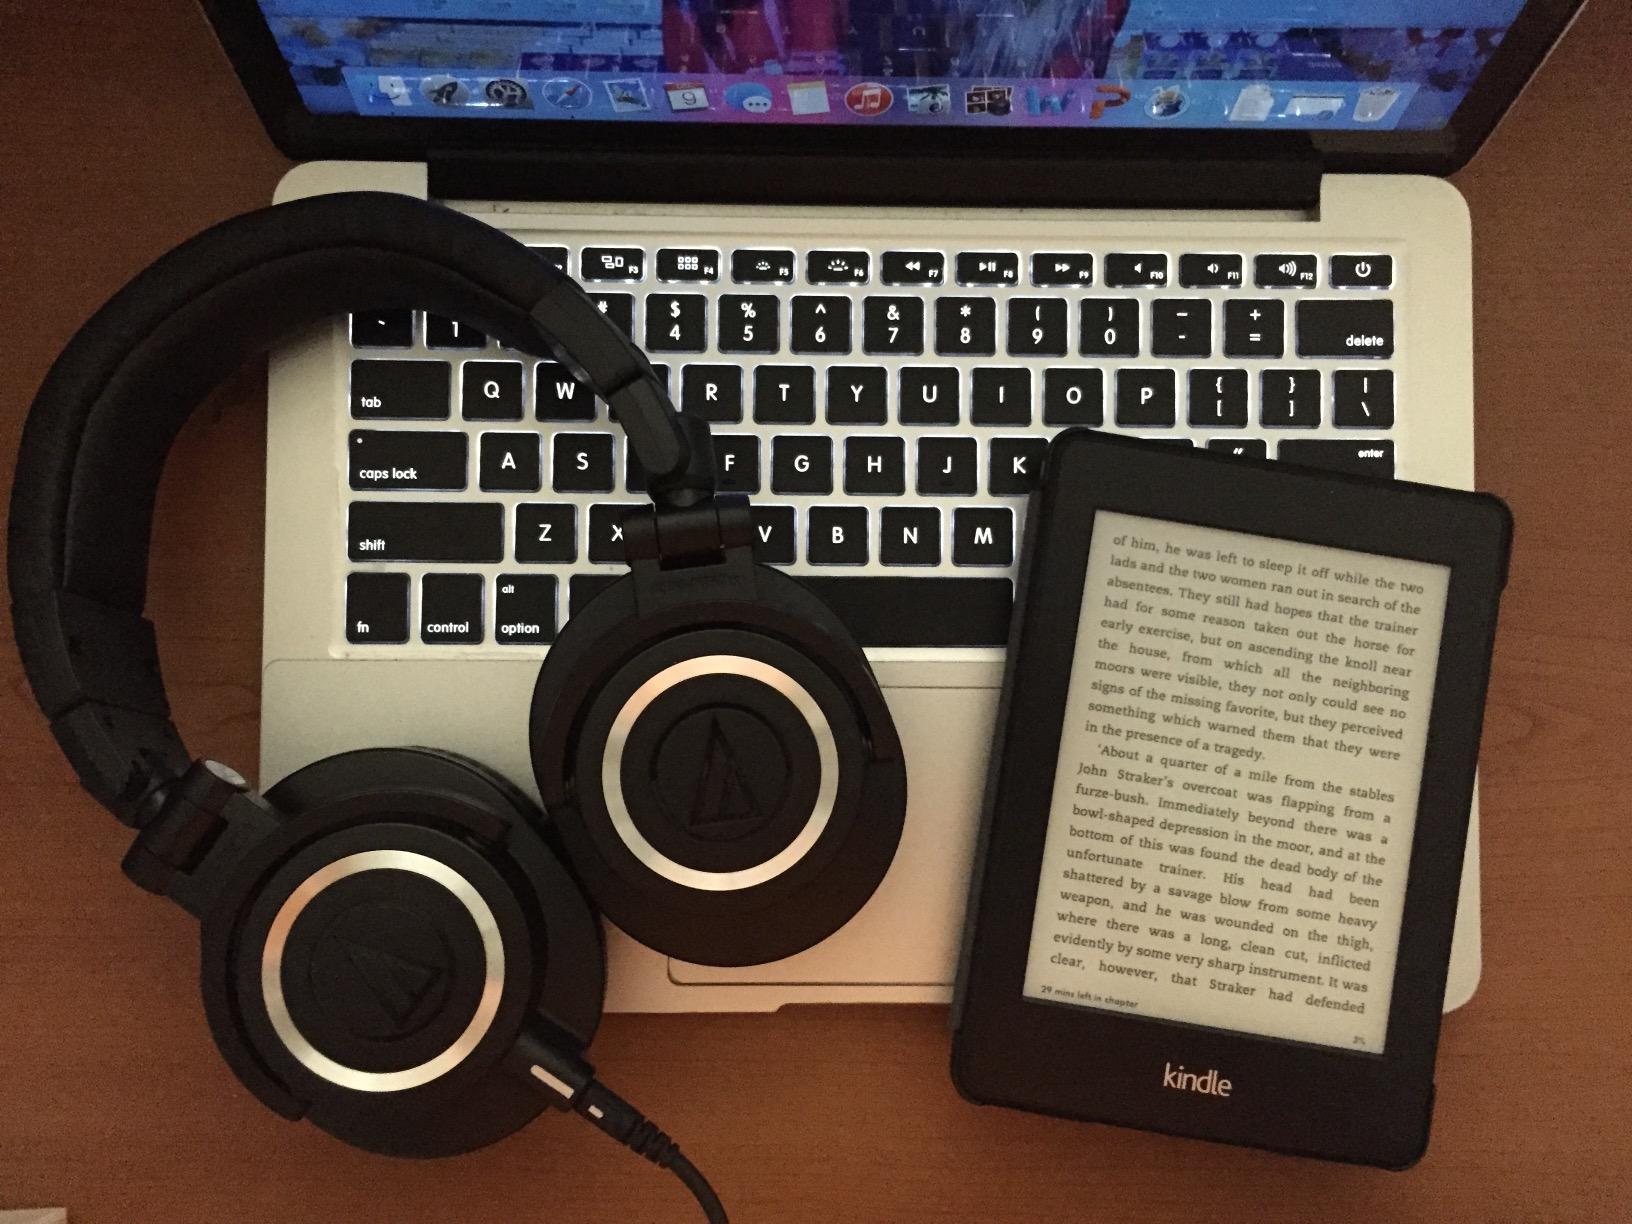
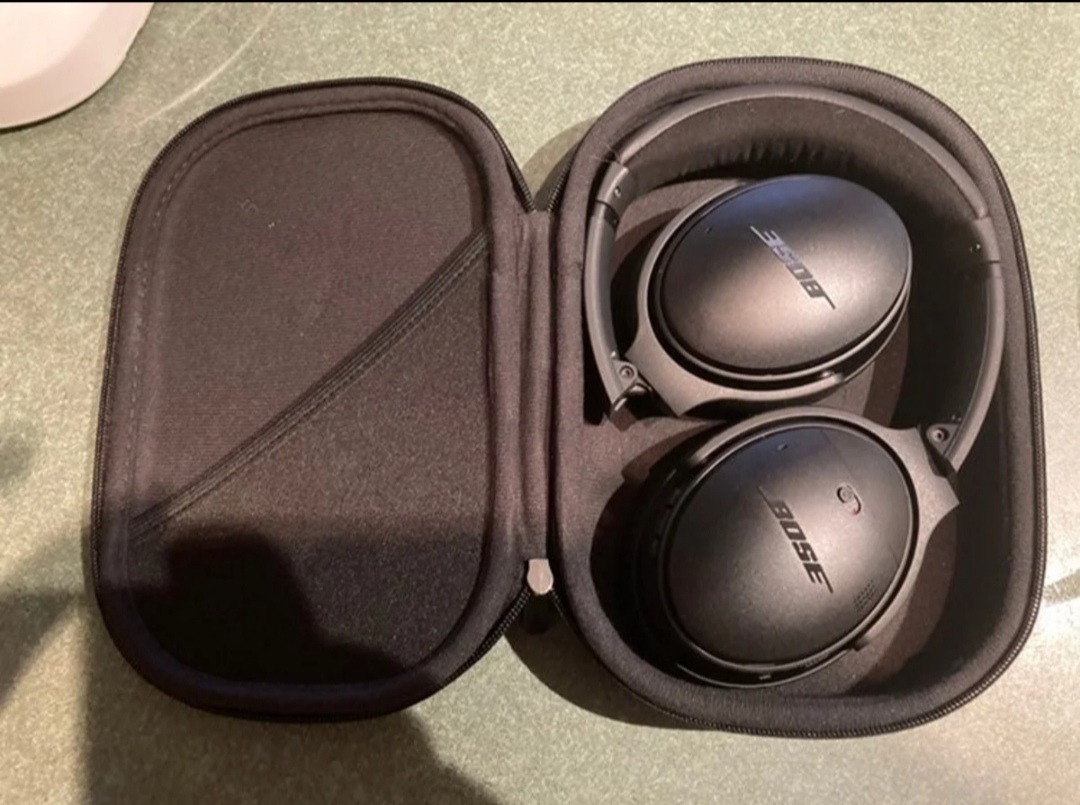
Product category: headphones
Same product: no